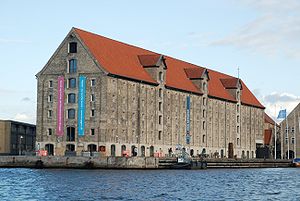
Nordatlantens Brygge
Nordatlantens Brygge i København
Nordatlantens Brygge er et kulturcenter i Københavns gamle havneområde. Stedet kaldes også Grønlands Handels Plads. Det ligger tæt på Krøyers Plads.